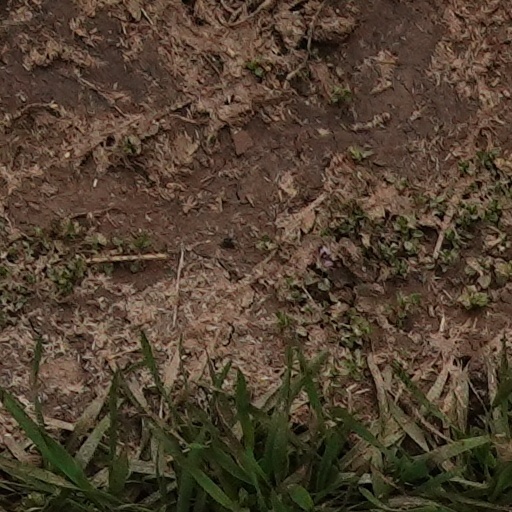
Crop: wheat